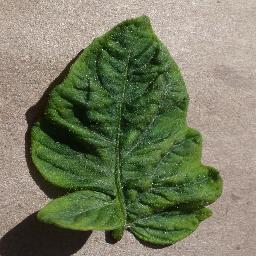
Label: Tomato___Tomato_Yellow_Leaf_Curl_Virus